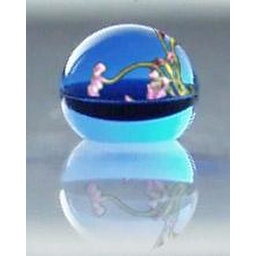
plant in water